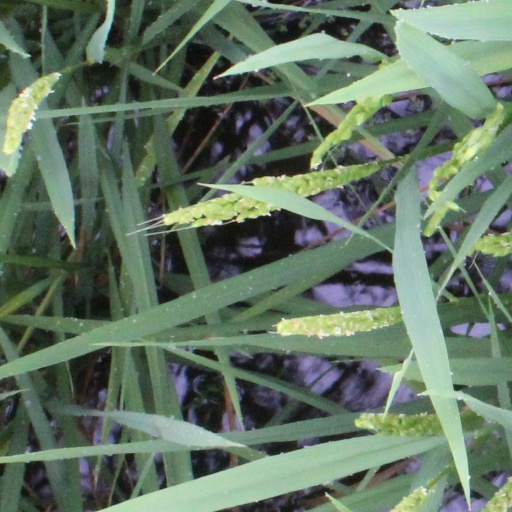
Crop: rice